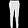
Label: Trouser